Hala Khorshid

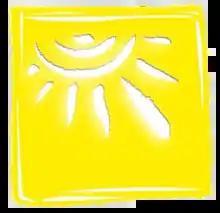

Hala Khorshid was an Iranian morning TV program produced and performed by Reza Rashidpour with a social background and an active, lively and attractive atmosphere, which was broadcast from Saturday to Thursday on IRIB TV3.